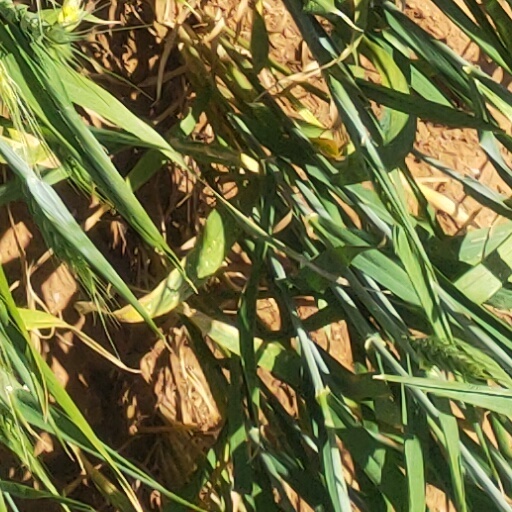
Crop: wheat